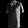
Label: T - shirt / top